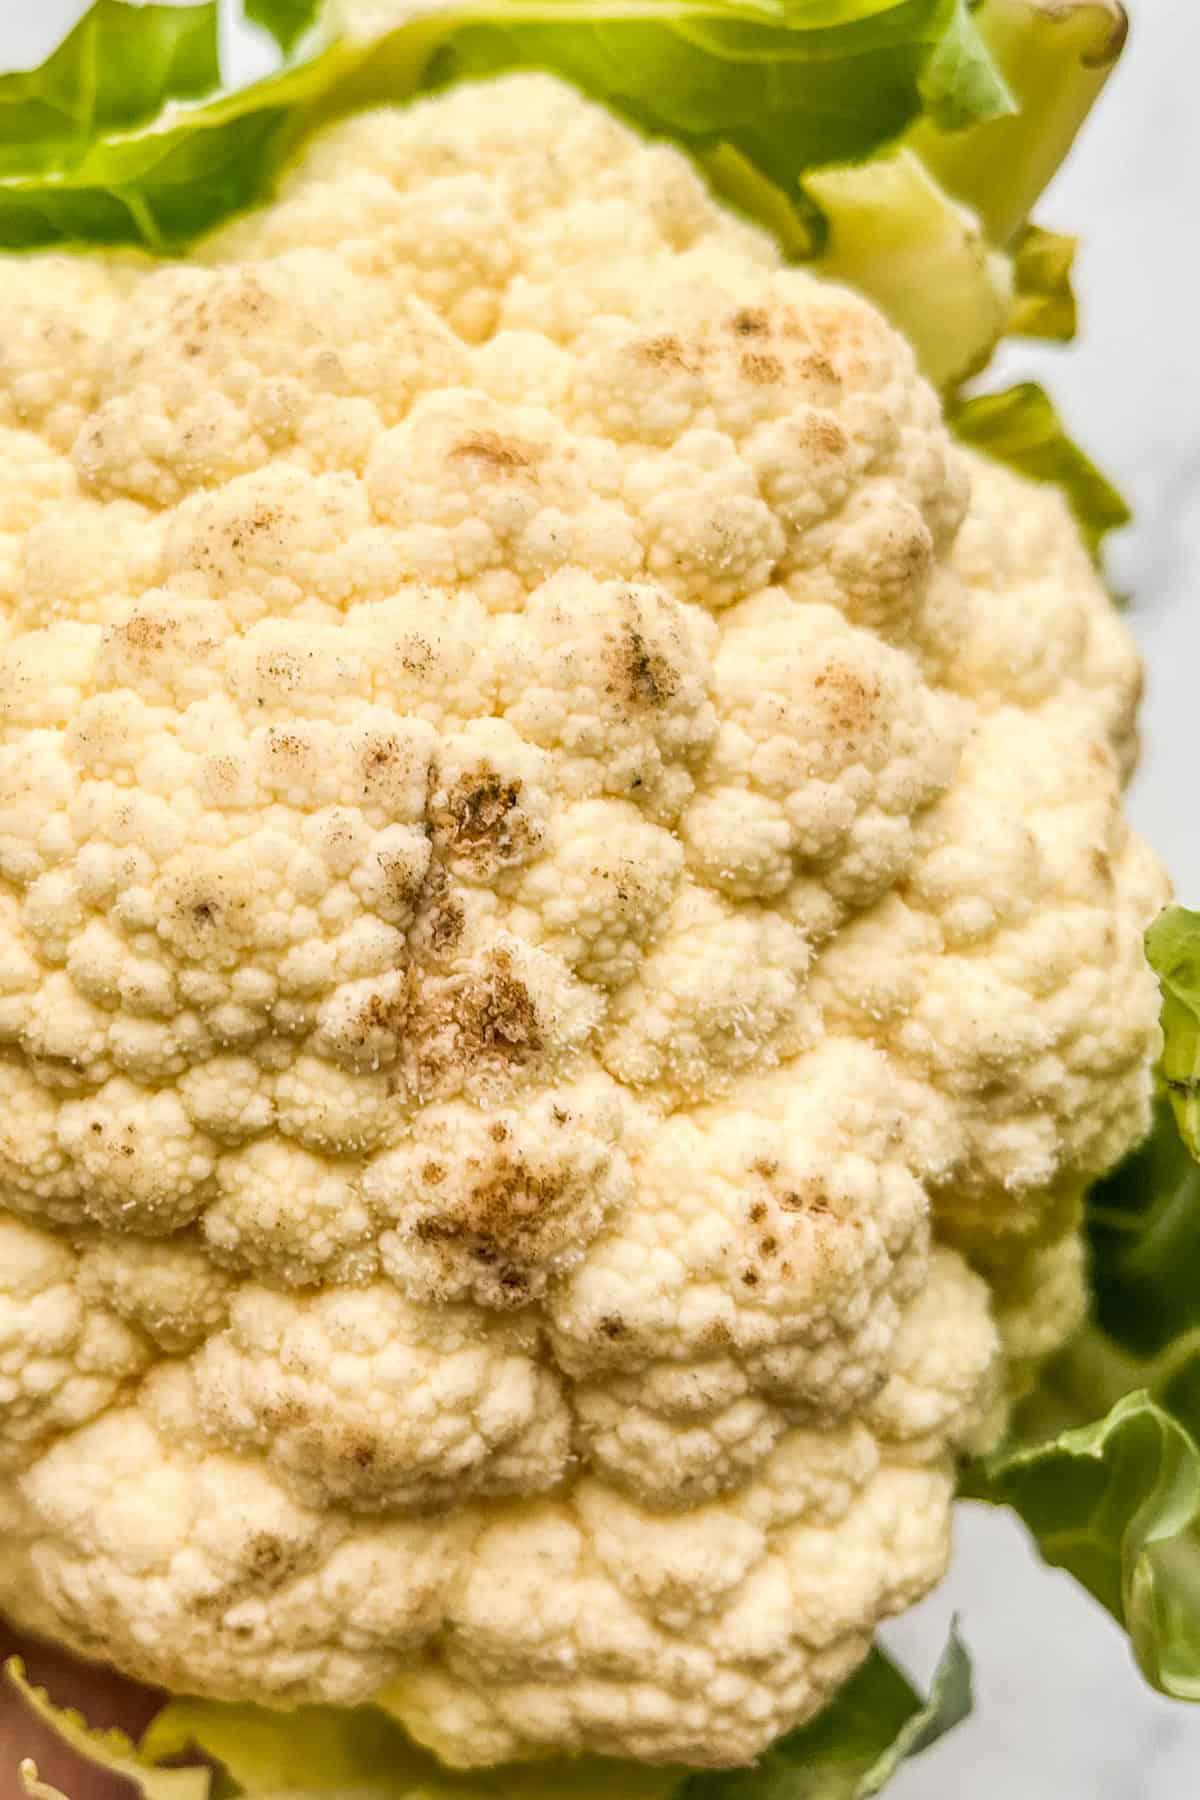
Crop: unknown
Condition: cauliflower_cauliflower_bacterial_soft_rot